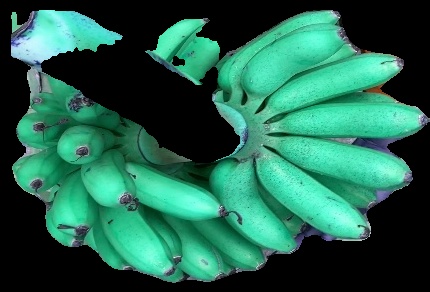
Variety: rasbale
Grade: grade1